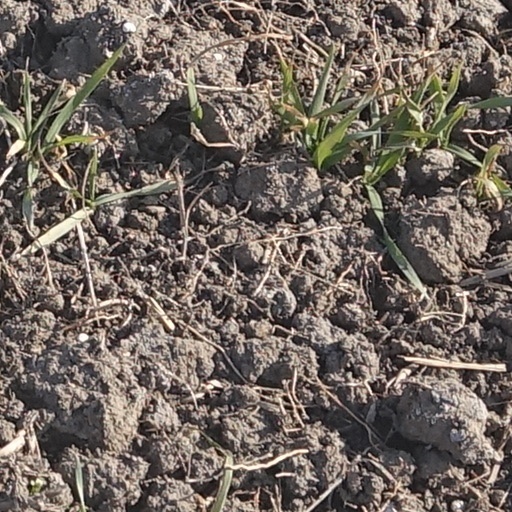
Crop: wheat